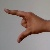
The image shows a hand gesture representing the letter 'Z' in Indian Sign Language.